Veterans Memorial Coliseum (Portland, Oregon)

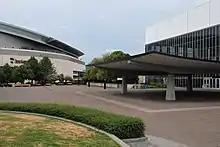
The Moda Center (left) replaced the Coliseum as the home of the Portland Trail Blazers in 1995.

When the Portland Trail Blazers franchise was awarded in 1970, the Memorial Coliseum became the team's home court, capable of seating 12,666 when configured for basketball. Three NBA Finals have been played in the Coliseum; in 1977 (when the Trail Blazers won) and in 1990 and 1992. The Blazers were 10–0 in the Coliseum during the 1977 playoffs, including the clincher in Game 6 of the Finals. The Detroit Pistons were the only visiting team to win the championship at the Coliseum, claiming their second consecutive championship in Game 5 of the 1990 Finals.